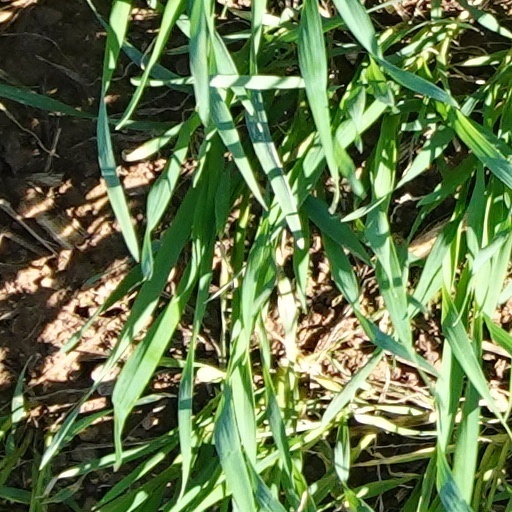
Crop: wheat